2002 MAC Championship Game

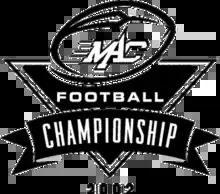
2002 MAC Championship Game Logo

The 2002 MAC Championship Game was played on December 7, 2002 at Marshall Stadium, now known as Joan C. Edwards Stadium, in Huntington, West Virginia. The game featured the winner of each division of the Mid-American Conference. The game featured the Marshall Thundering Herd, of the East Division, and the Toledo Rockets, of the West Division. The Thundering Herd beat the Rockets 49–45.